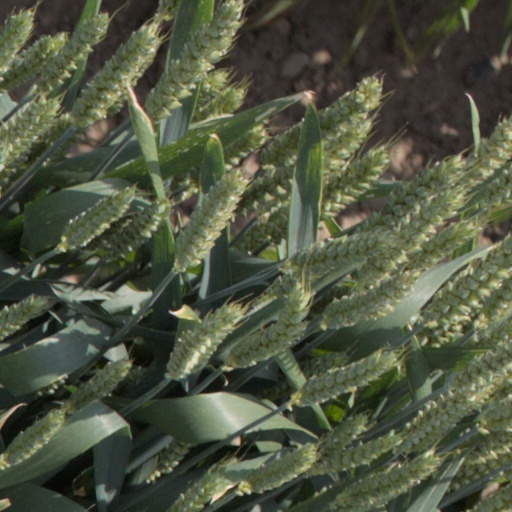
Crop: wheat